Ursule Mirouët

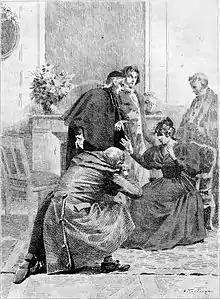
Title page of Honoré de Balzac's "Ursule Mirouët". From 1897 edition of "Ursule Mirouët".

Ursule Mirouët, a novel, belongs to Honoré de Balzac’s series of 94 novels and short stories "La Comédie humaine". First published in 1841, it forms part of his "Scènes de la vie de province".